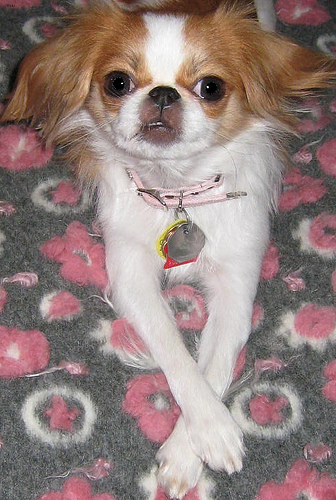
Breed: japanese chin